Tomás Bobadilla

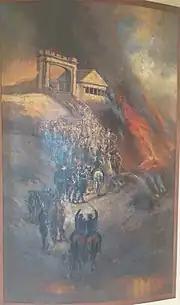
Illustration of the Siege of San Luis Fortress in the Dominican Restoration War.

When the Dominican Restoration War broke out, he remained unwavering in his support for Spanish domination, which can be inferred from his correspondence with people he trusted, with whom he had no need to pretend. In these letters he shows satisfaction with the successes that the Spanish troops sometimes achieved against the Dominican patriots. Bobadilla simply described the insurgents as bandits, and reduced their leaders to the status of predators, murderers and rioters incapable of political action. When the unstoppable advance of the rebels became evident, for the first time the old man expressed a pessimistic stance about the future of the country. It was not only that everything had been left in ruins, but that he could not conceive of the possibility that these rustic guerrilla leaders, in his crudely illiterate eyes, could govern the destinies of the country. Such consideration led him to maintain until the last minute the hope that accidents could occur that would end up tipping the balance in favor of Spain. The national triumph represented for him, in those days, the relapse into barbarism. He clung to the convictions of the lawyer attached to power to the last consequences, especially when his certainties about the desirable regime under direct foreign tutelage were at stake. Spain was the current power and considered it equipped to ensure a relationship that would provide the country with stability and progress; Furthermore, it was the original nation of the Dominican people, with a community of language, race and religion, the components of identity.